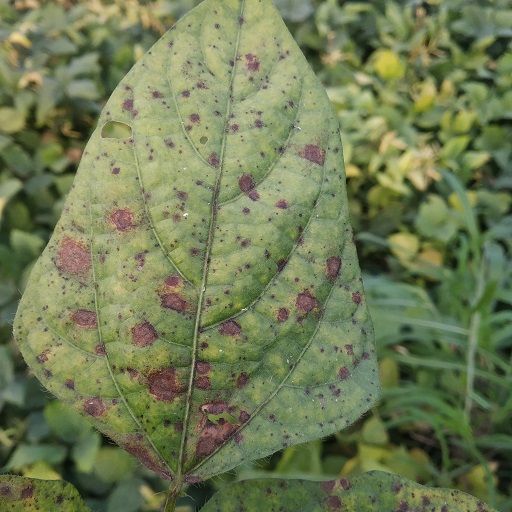
Label: Anthracnose